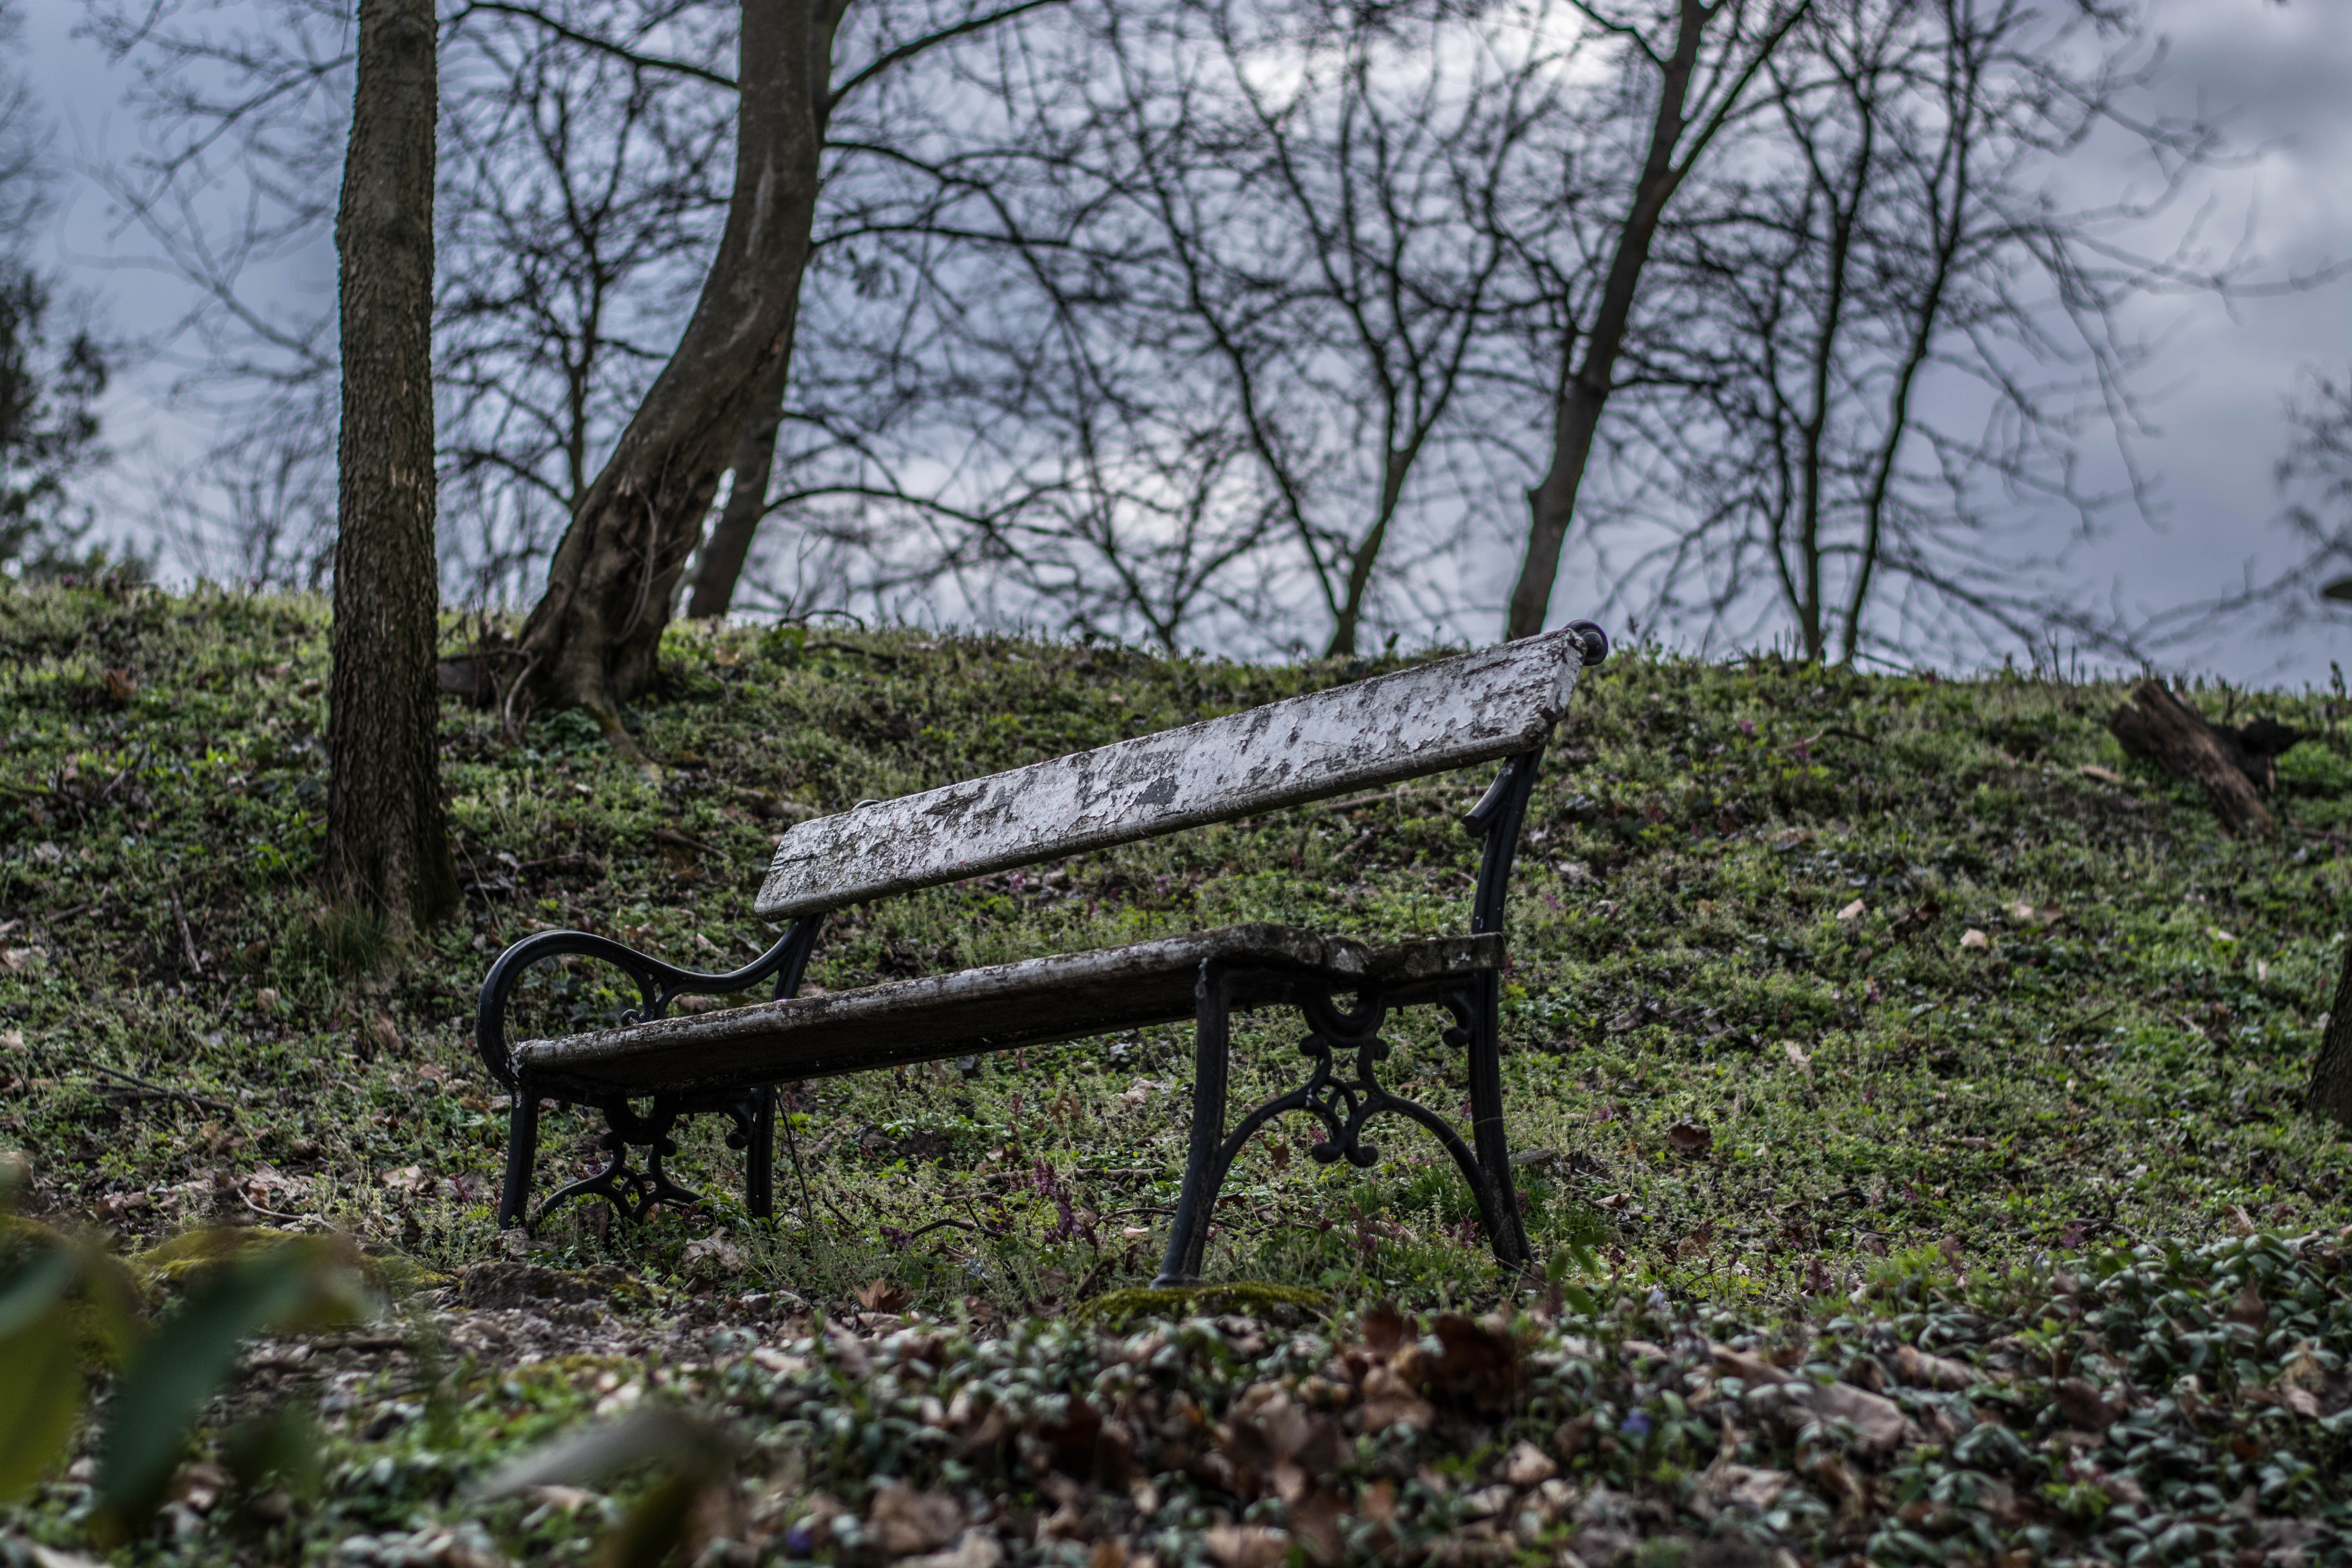
tree, nature, forest, grass, wilderness, branch, trail, leaf, flower, autumn, park, lonely, wetland, woodland, habitat, pad, in autumn, natural environment